The Elegance of the Hedgehog

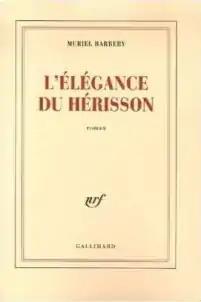
First-edition cover

The Elegance of the Hedgehog is a novel by the French novelist and philosophy teacher Muriel Barbery. The book follows events in the life of a concierge, Renée Michel, whose deliberately concealed intelligence is uncovered by an unstable but intellectually precocious girl named Paloma Josse. Paloma is the daughter of an upper-class family living in the Parisian hôtel particulier where Renée works.